George F. Fuller

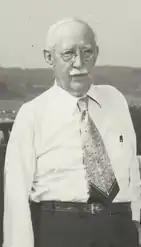

George Freeman Fuller (1869–1962) was a 20th-century industrialist in Worcester, Massachusetts, United States who became president of the Wyman-Gordon company.